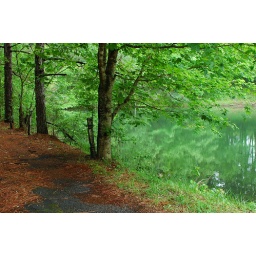
I found this serene lake on some random mountain in North Alabama.